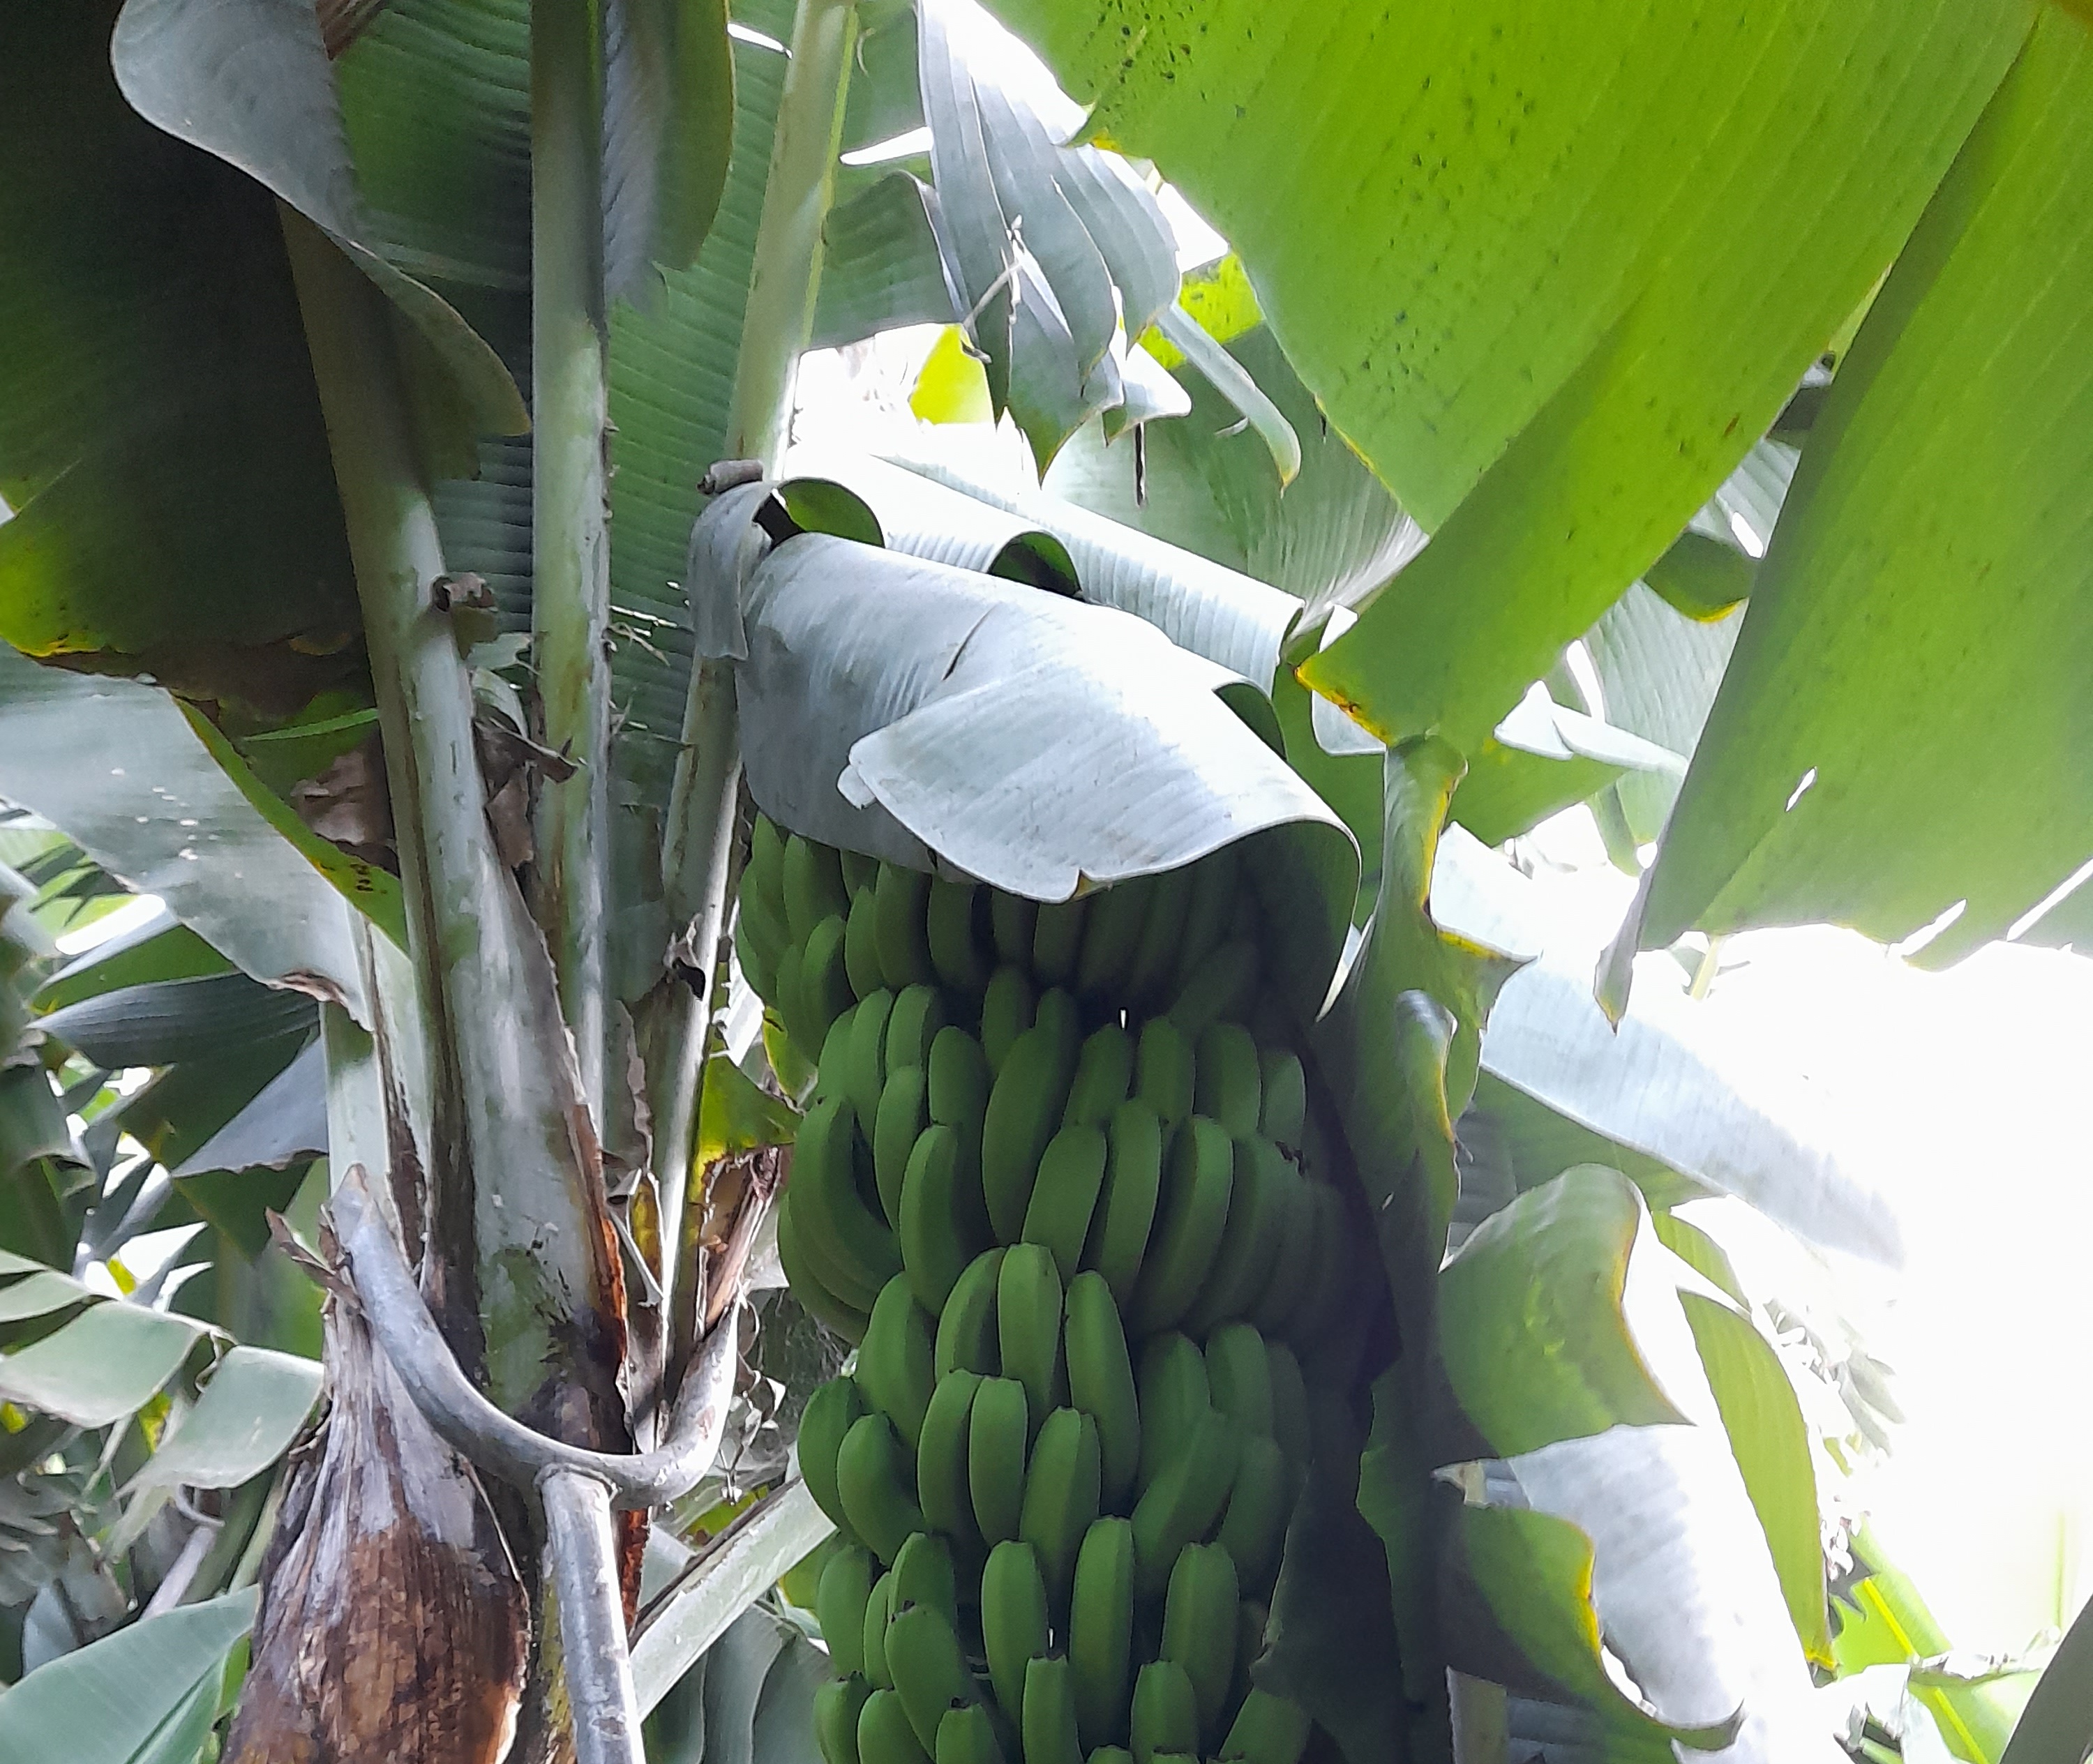
Label: Keep